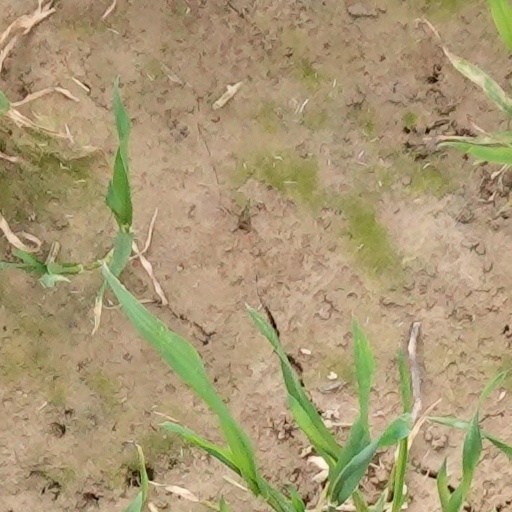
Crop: wheat